Jan Stangryciuk-Black

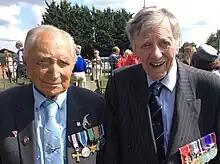
Jan Stangryciuk-Black (left), the last surviving member of the Guinea Pig Club, photographed in 2017 with Air Commodore Charles Clarke

Jan Stanisław Stangryciuk-Black (18 April 1922 – 22 October 2023) was a Polish-born airman in the Royal Air Force (RAF) during the Second World War. He served in the 300 "Land of Masovia" Polish Bomber Squadron and was one of the last surviving members of the Guinea Pig Club, a group of allied aircrew who received pioneering plastic surgery for burn injuries.